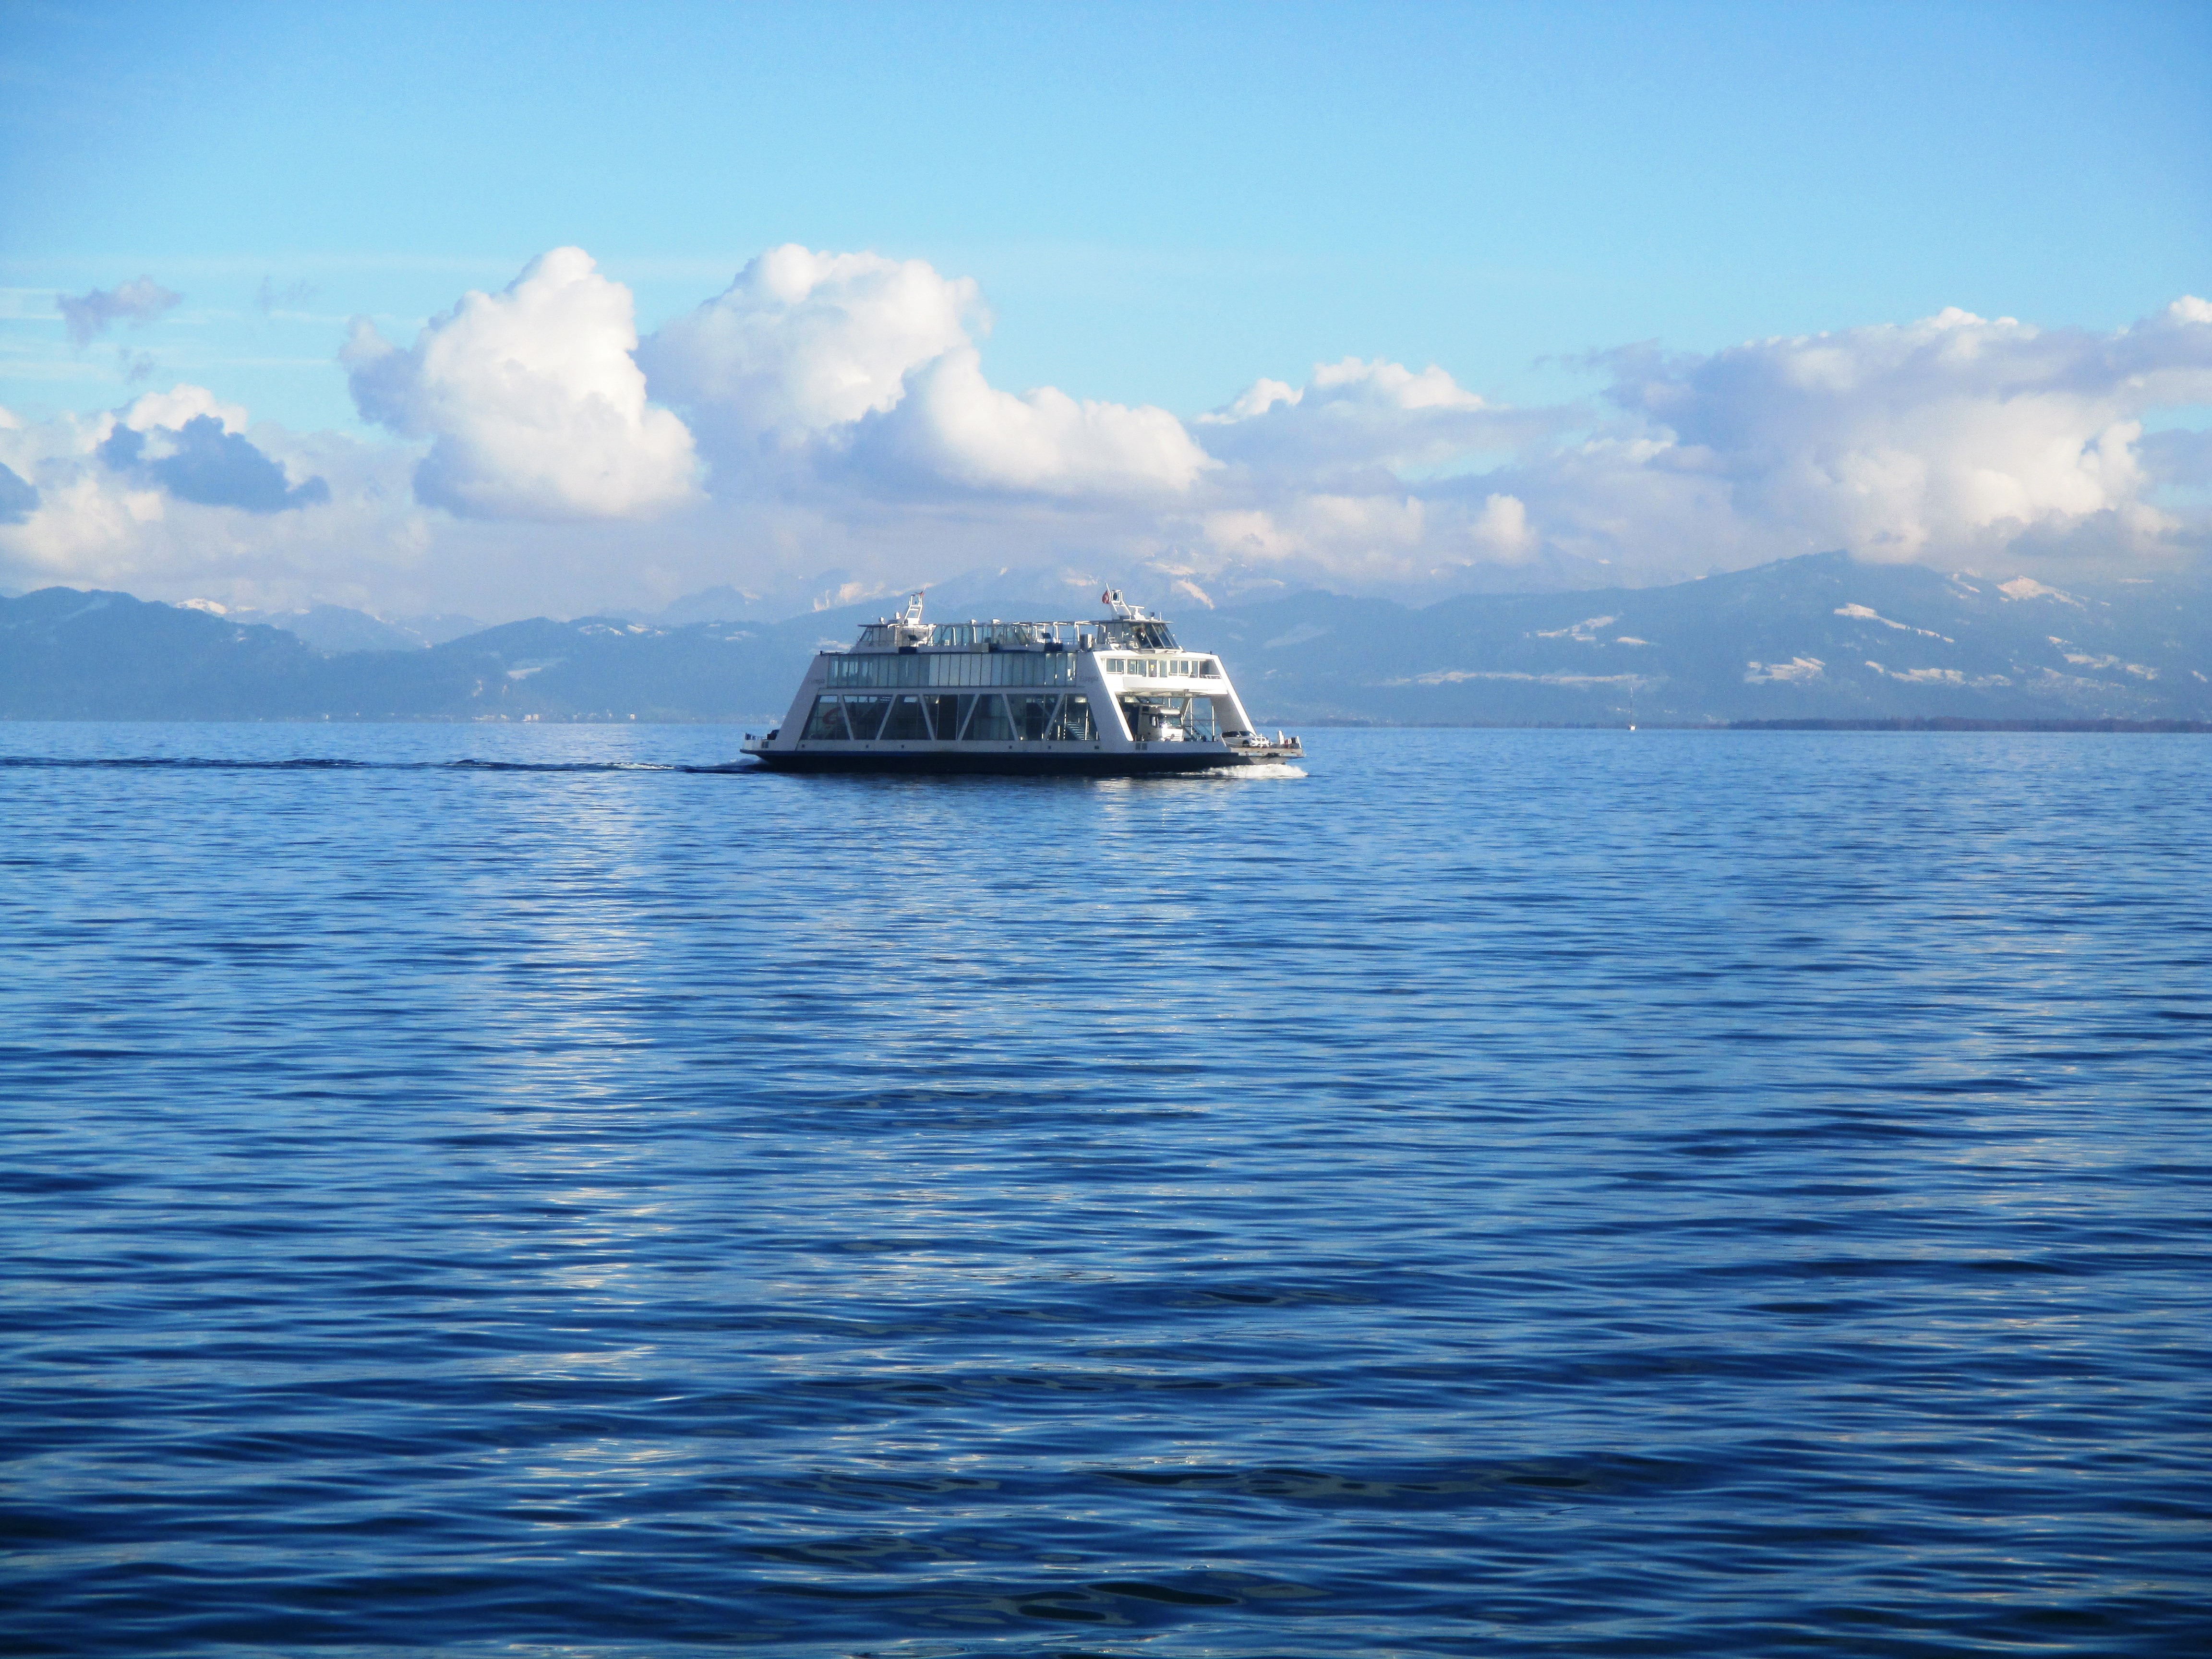
sea, coast, ocean, horizon, boat, ship, vehicle, yacht, bay, fjord, ferry, clouds, channel, watercraft, cruise ship, cape, pass, lake constance, passenger ship, car ferry, luxury yacht, romanshorn